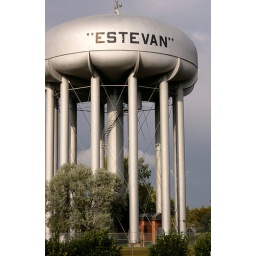
The water tower in Estevan, Saskatchewan. 100828-11